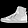
Label: Sneaker